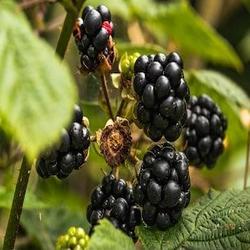
Label: Blackberry